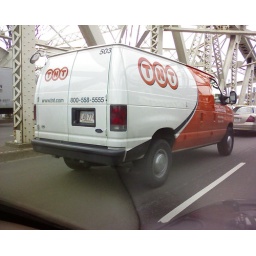
TNT van on a bridge in Somerville, MA